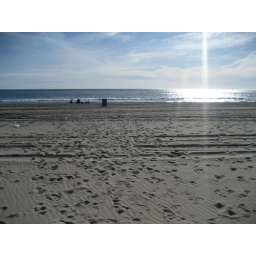
I couldn't believe I was actually standing on a beach when it was snowing in New York City.